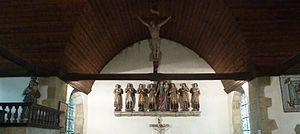
Sept-Saints (Vieux-Marché)
Le hameau des Sept-Saints se trouve dans la commune du Vieux-Marché, en Bretagne. Il est connu pour sa chapelle et sa crypte-dolmen où l'on honore les Sept Dormants d'Éphèse, saints communs aux chrétien et aux musulmans. Chaque quatrième week-end de juillet a lieu un pèlerinage islamo-chrétien, revivifié par l'orientaliste Louis Massignon en 1954.